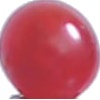
Label: Redcurrant 1